Colonial Venezuela

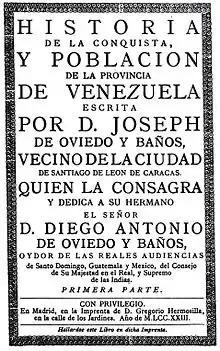
"Historia de la conquista y población de la Provincia de Venezuela" (1723), by José de Oviedo y Baños

At the time of the Spanish arrival (Pre-Columbian period in Venezuela), indigenous people lived mainly in groups as agriculturists and hunters: along the coast, in the Andean mountain range, and along the Orinoco River.